Monument to Christopher Columbus (Charles Cordier)

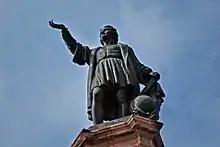
Detail showing Columbus lifting a veil from the globe

On the monument's pedestal were two bas-reliefs, one depicting Christopher Columbus's arrival in the New World and the other, the construction of a church. On the corners of the pedestal were statues of friars, depicted in a seated position, said to be those who were important to the early history of Mexico including Franciscan Pedro de Gante, the first to evangelize Mexico's indigenous population, and Dominican Bartolomé de las Casas; and and , who aided Columbus in Spain.